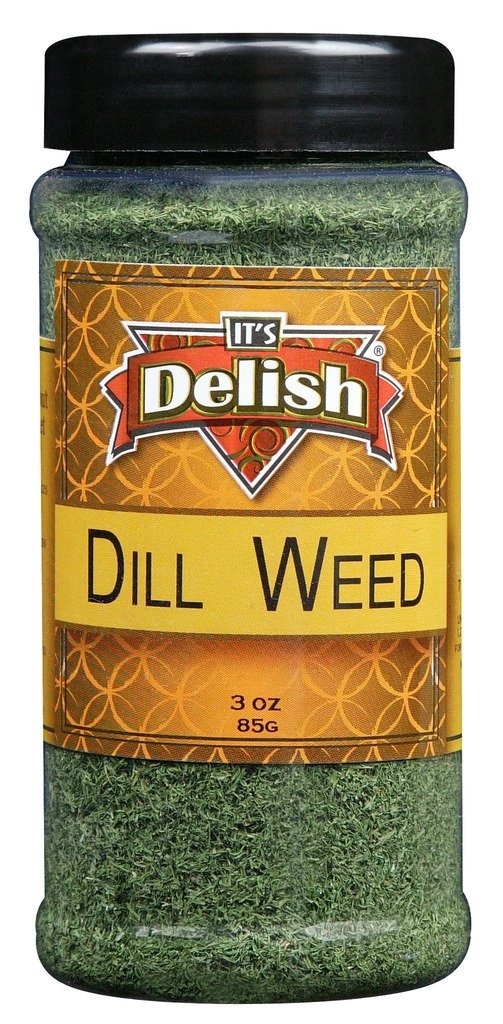
Item Name: Dill Weed by Its Delish, Medium Jar
Value: 3.0
Unit: Ounce

Price: 12.79